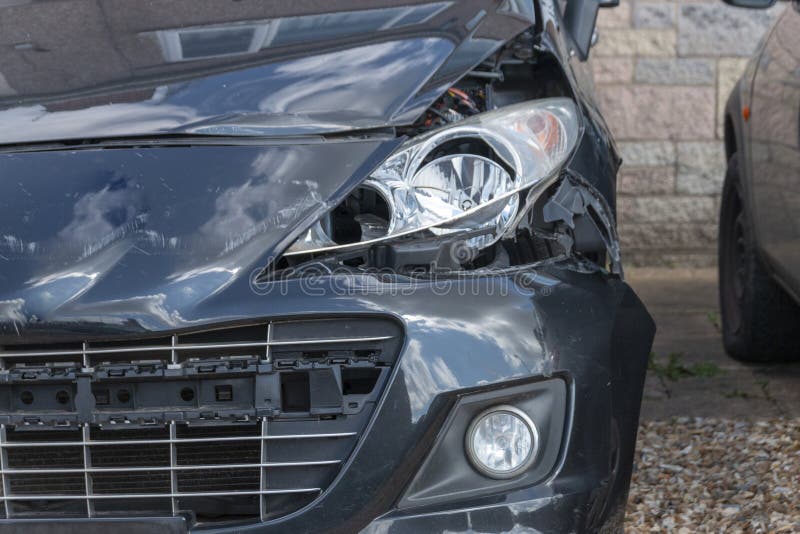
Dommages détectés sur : pare-choc avant, feu avant gauche, capot, aile avant gauche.
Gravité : majeur